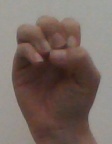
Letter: ha